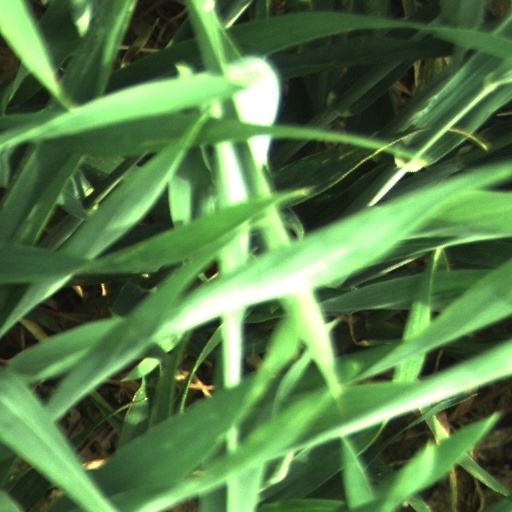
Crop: wheat